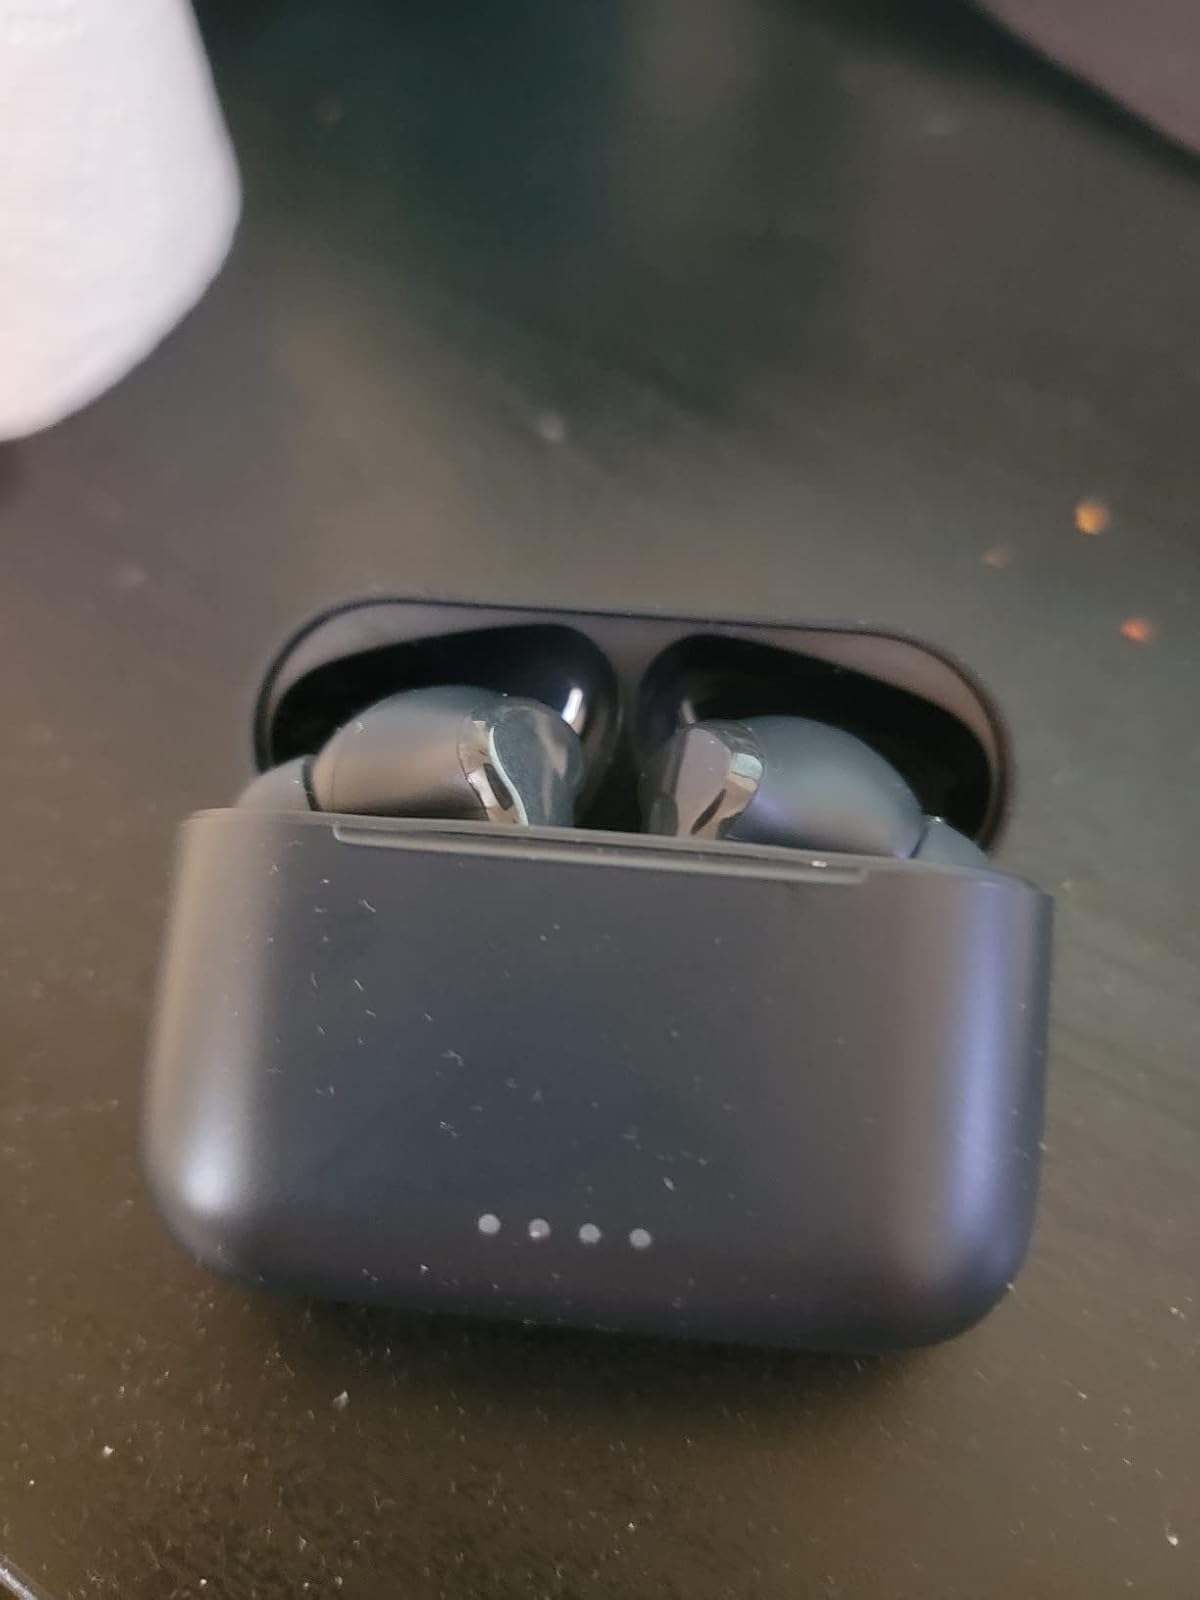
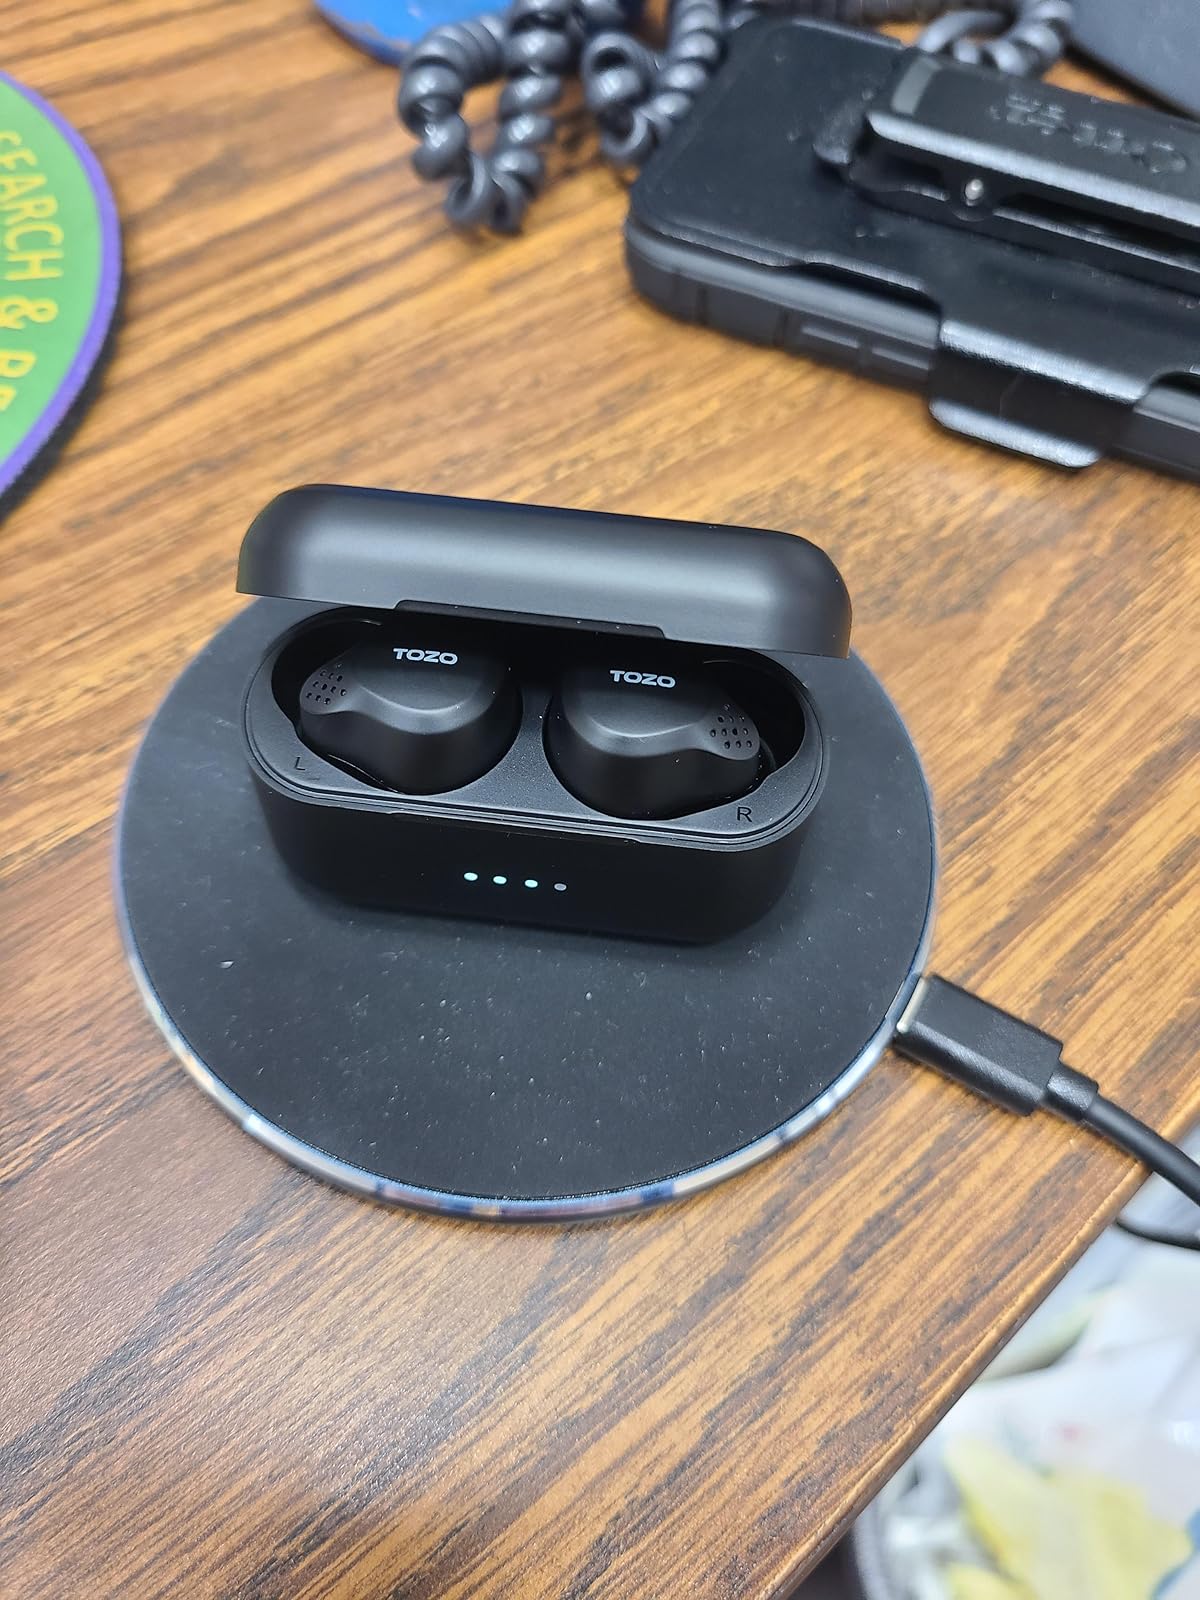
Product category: earbuds
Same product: no